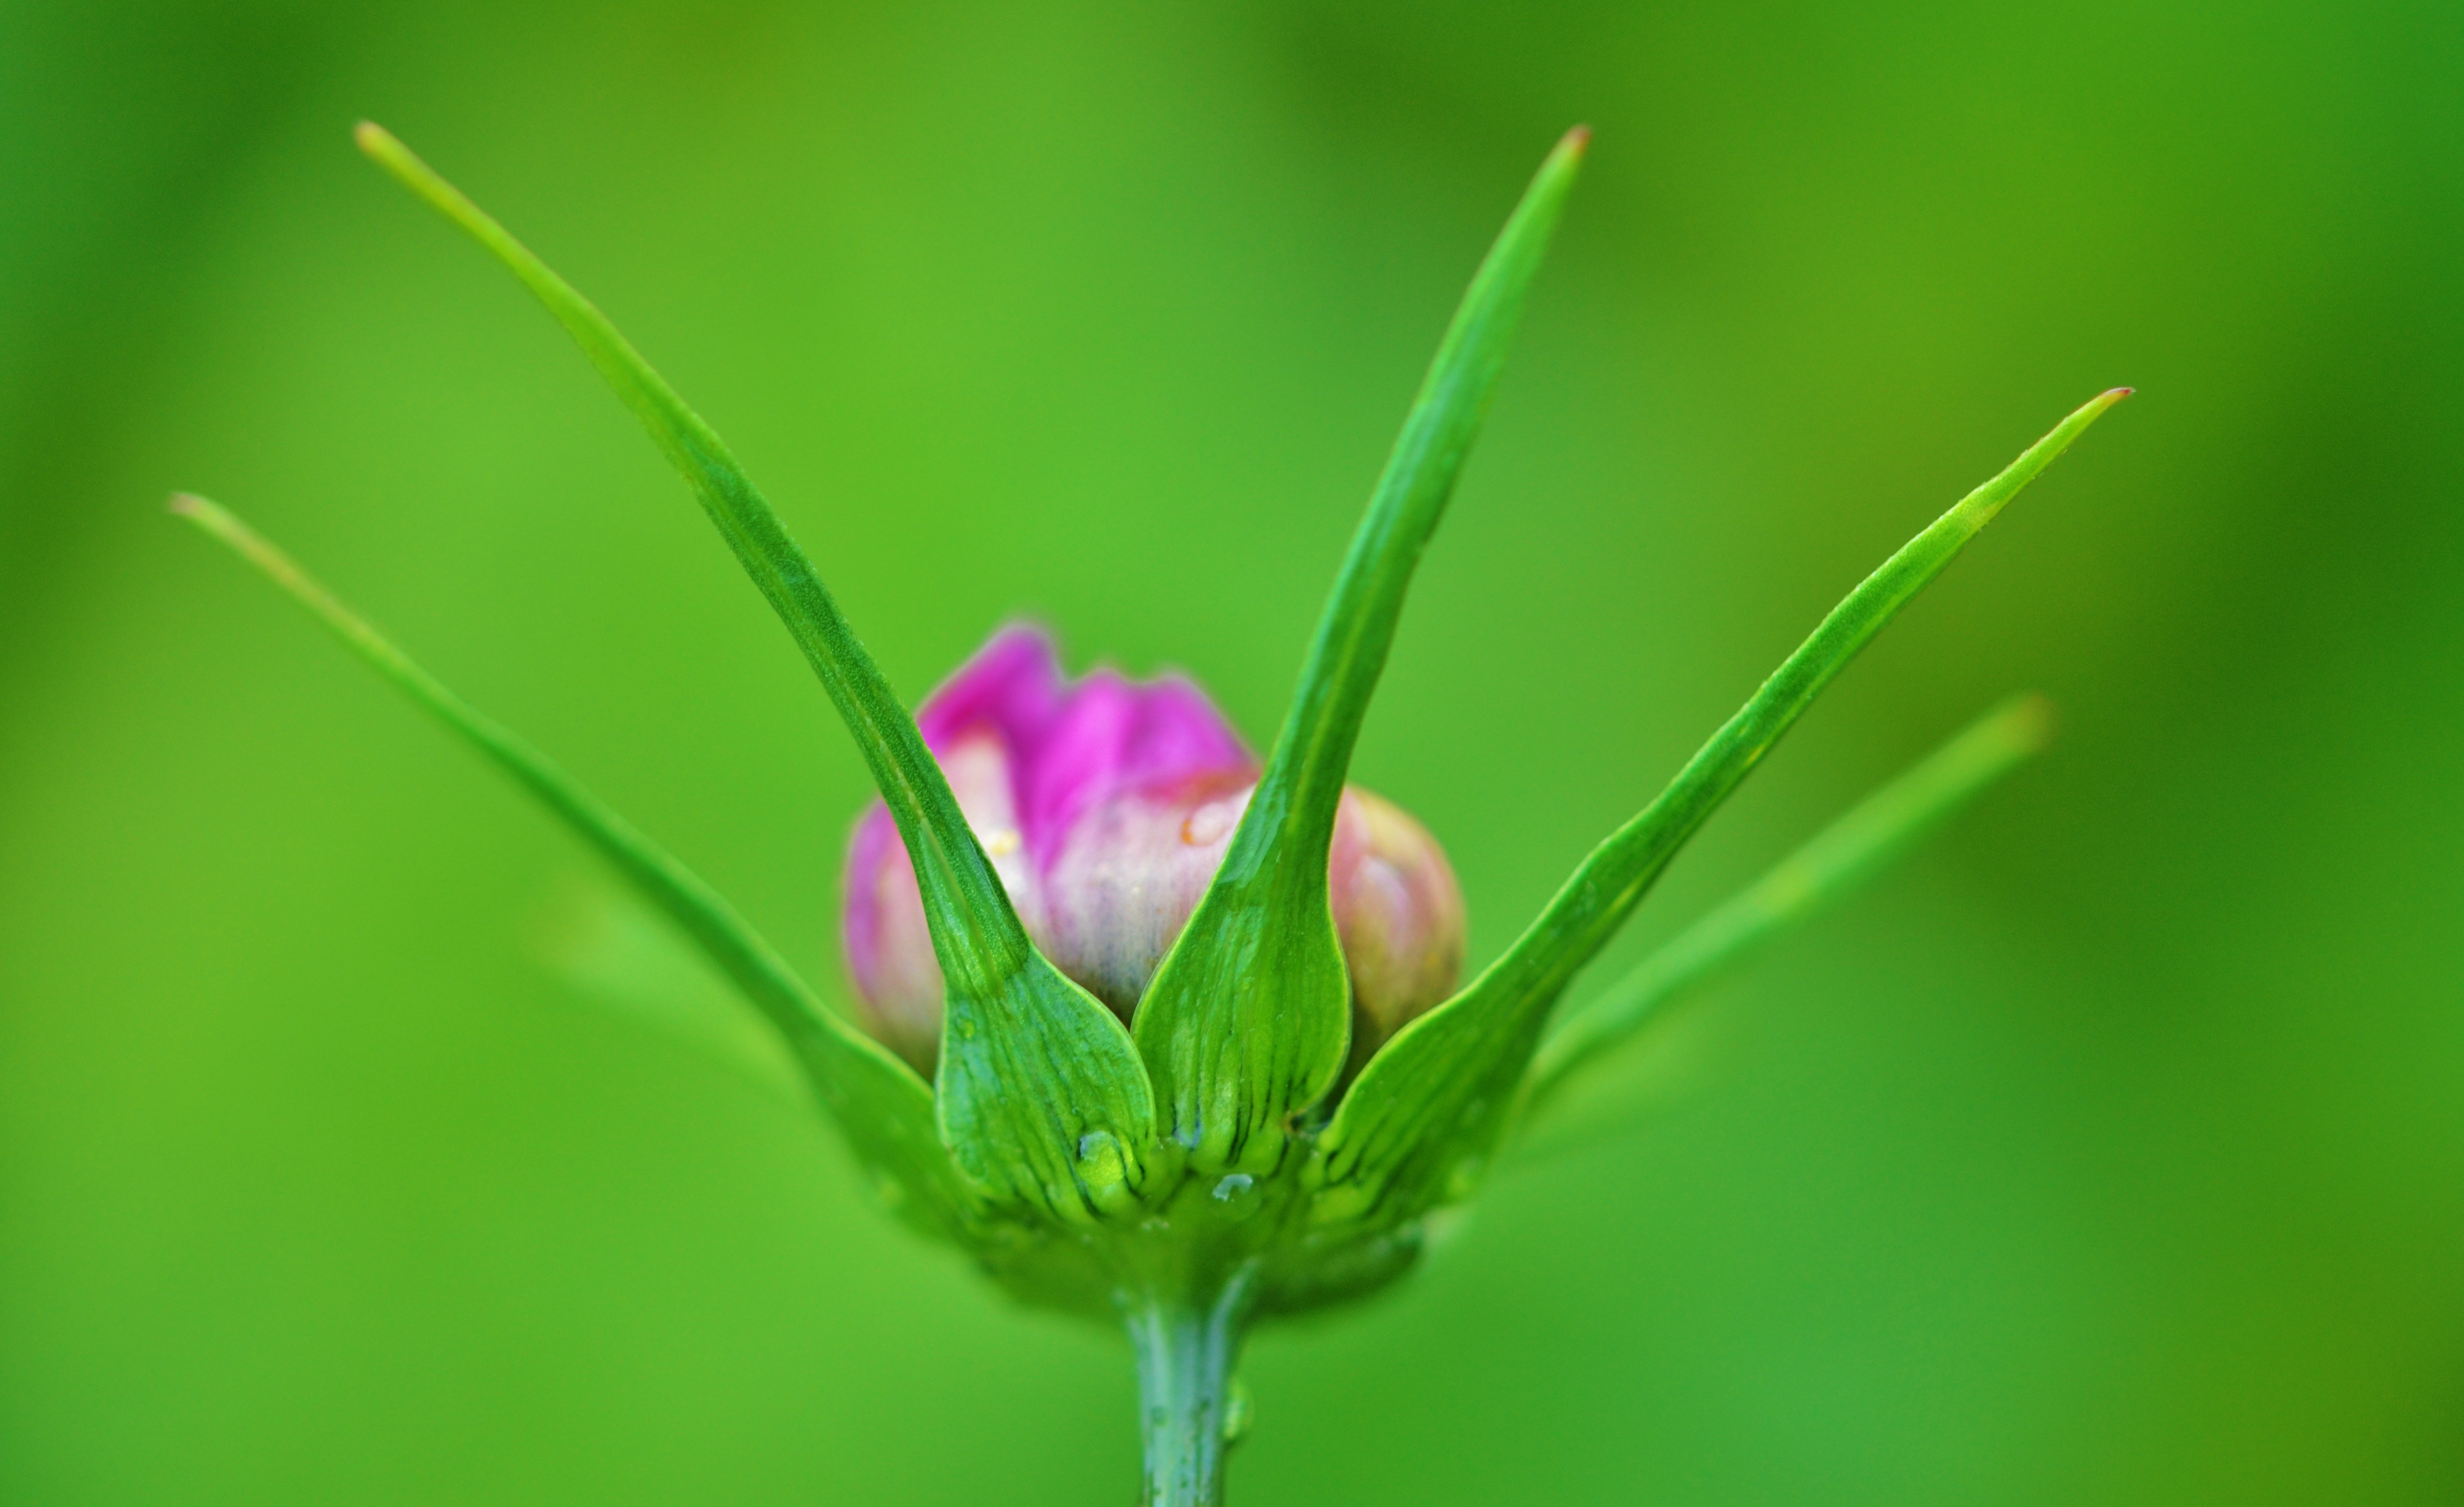
water, nature, grass, blossom, drop, plant, photography, leaf, flower, petal, bloom, summer, floral, spring, green, macro, natural, garden, flora, wildflower, close up, bud, moisture, macro photography, flowering plant, plant stem, land plant